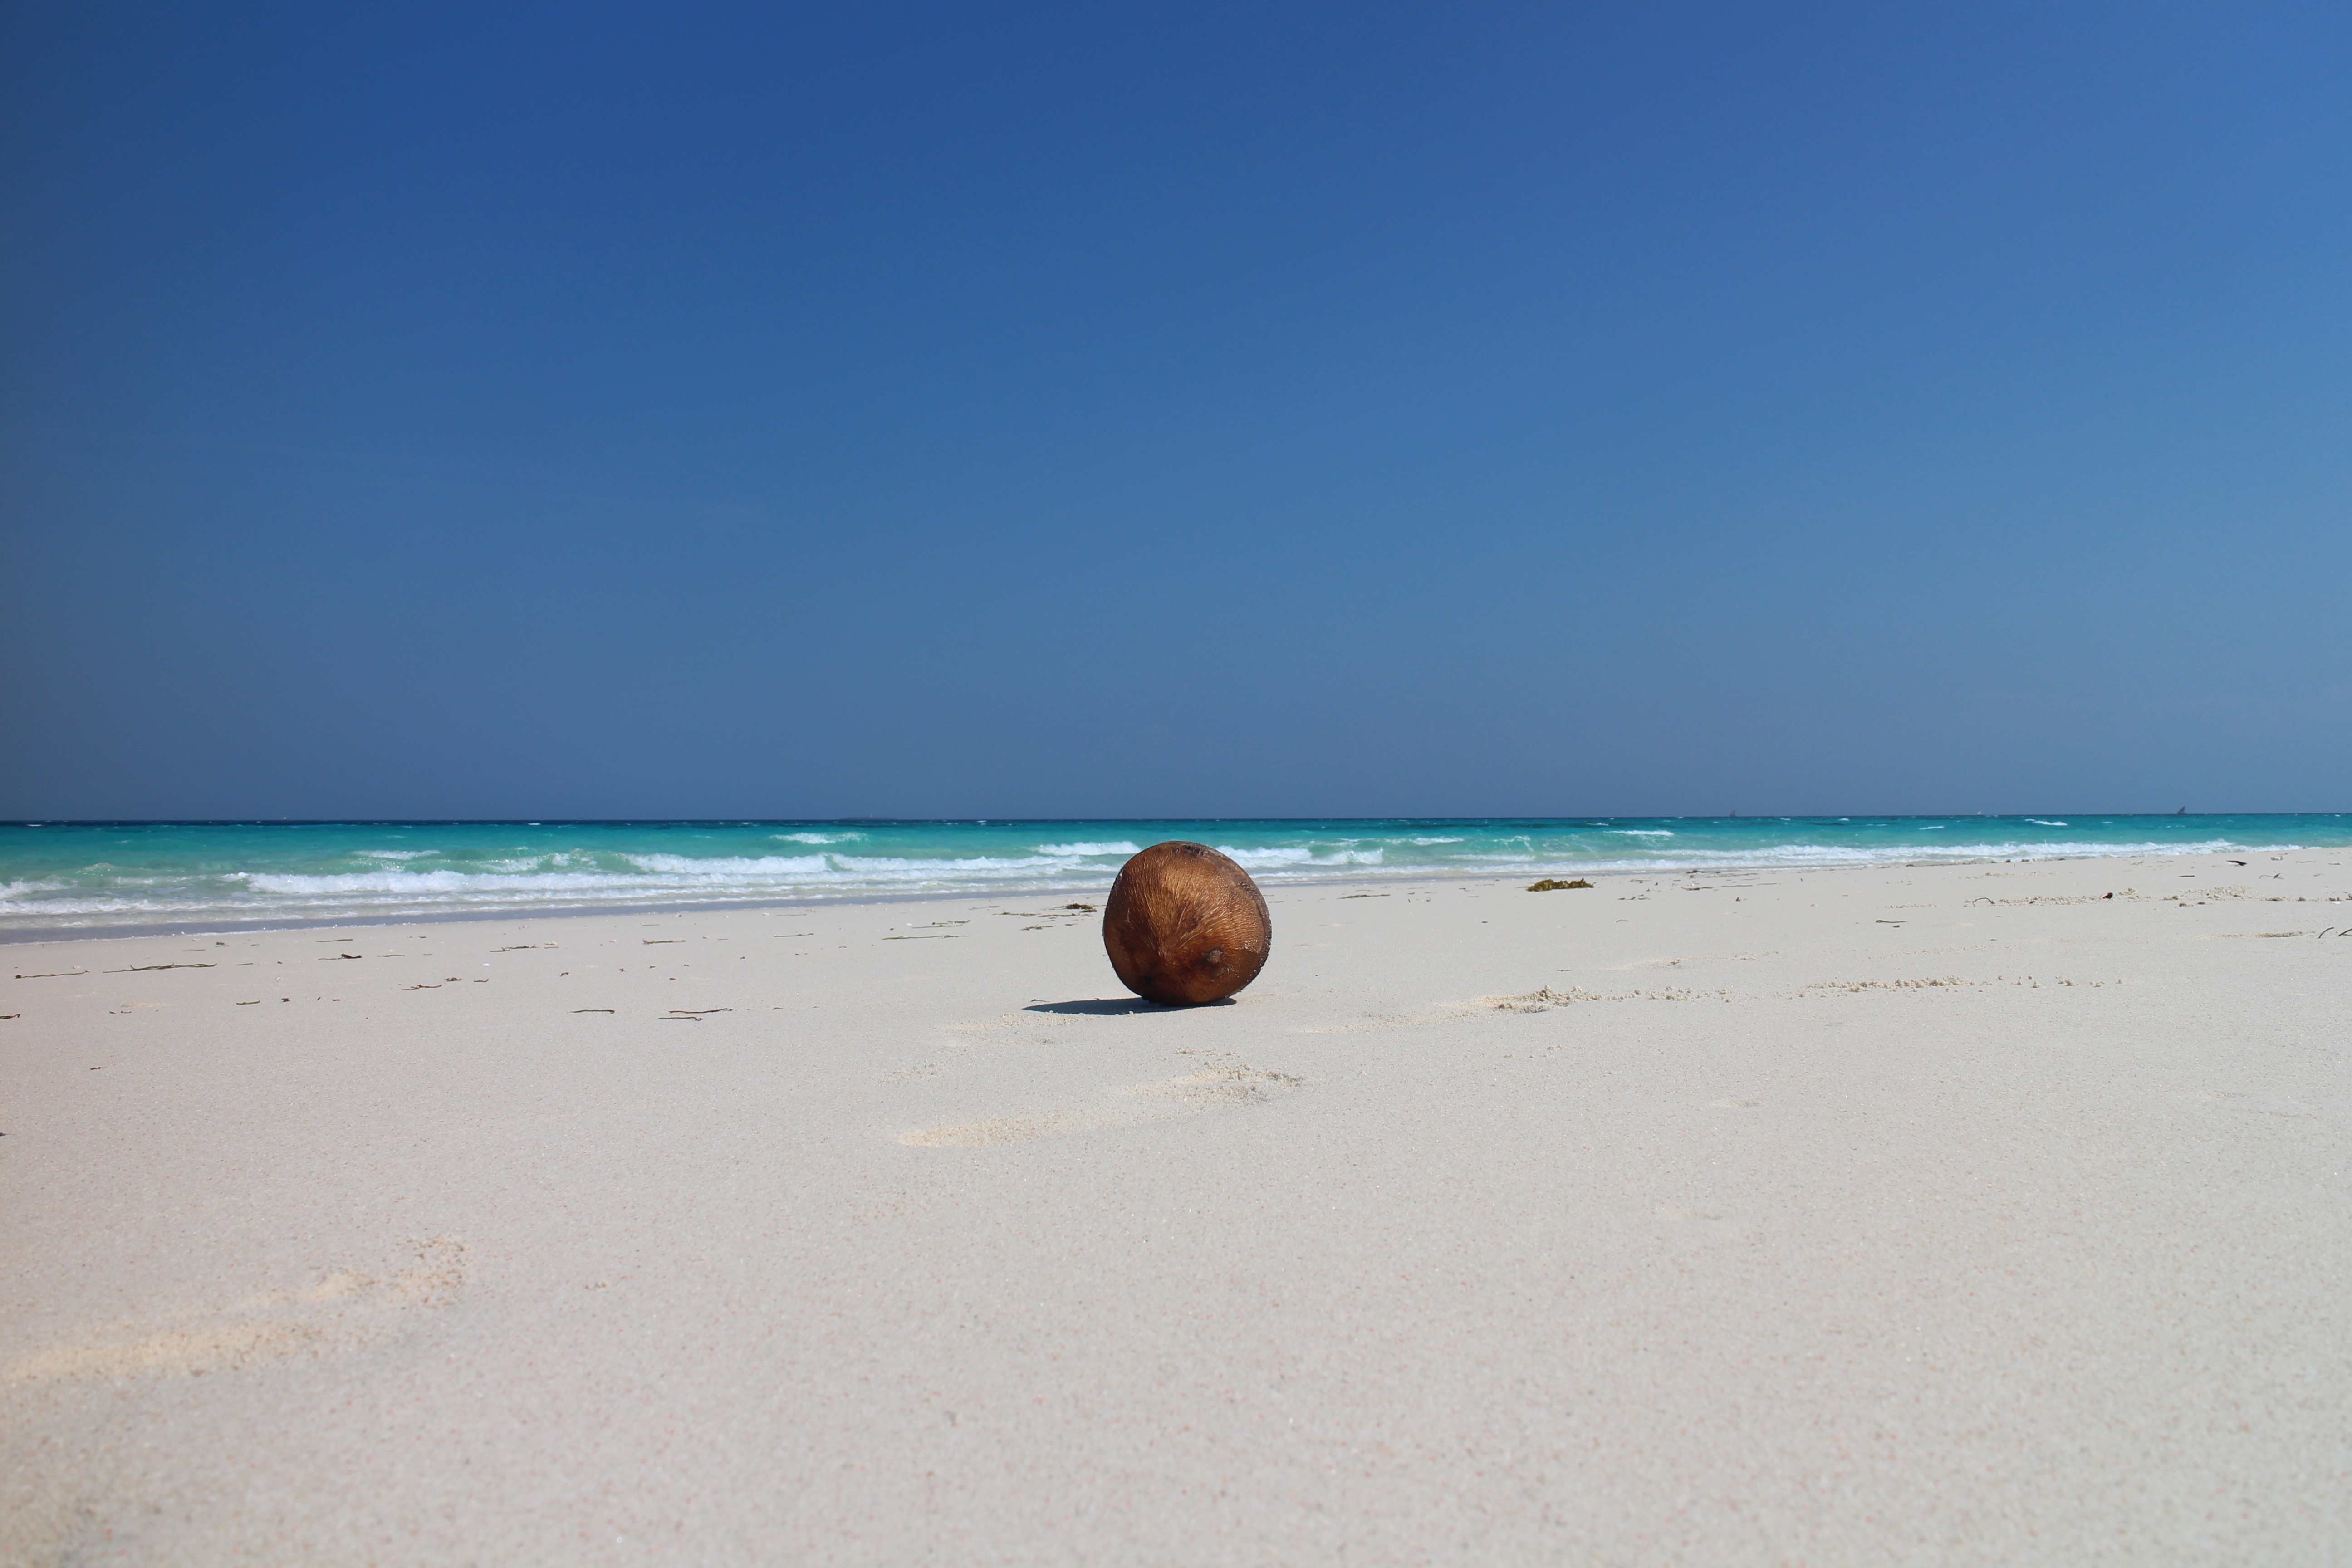
beach, sea, coast, water, sand, ocean, horizon, sun, shore, lake, view, summer, vacation, clear, paradise, palm, africa, holiday, lagoon, island, blue, sandbar, material, body of water, coconut, holidays, vision, tanzania, zanzibar, caribbean, exotic, booked, cape, sand beach, south sea, wind wave